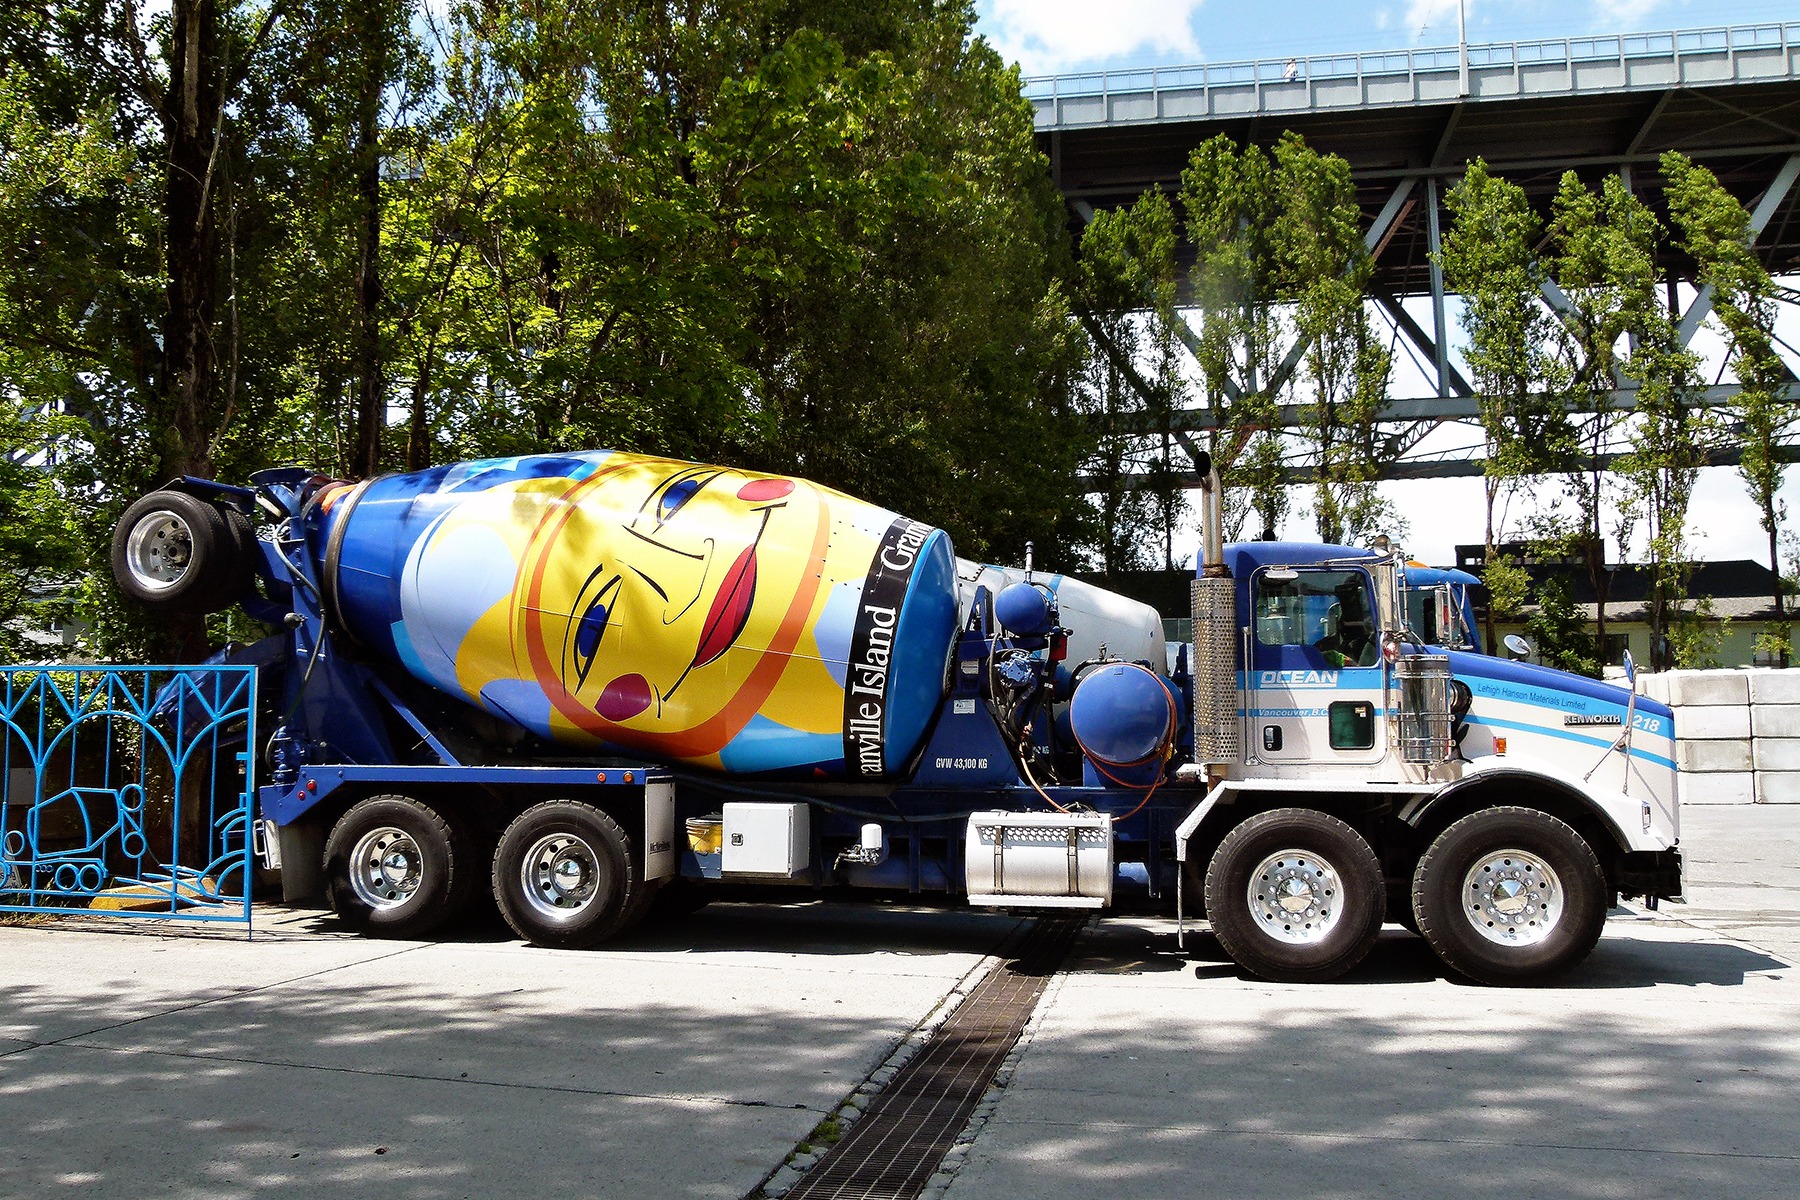
asphalt, transport, truck, vehicle, vancouver, colorful, concrete, painting, face, canada, mixer, british columbia, granville island, concrete mixer, trailer truck